Seghill

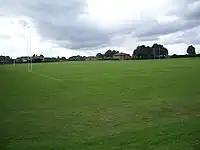
Seghill Welfare Field

The Annual Gala and Fair is held on the Welfare Field. It is a chance for the whole village to enjoy an otherwise normal day. It gives younger children of the village the chance to ride on floats, compete in races and fancy dress competitions and of course enjoy the amusements and attractions, provided by the Seghill Treats Committee.